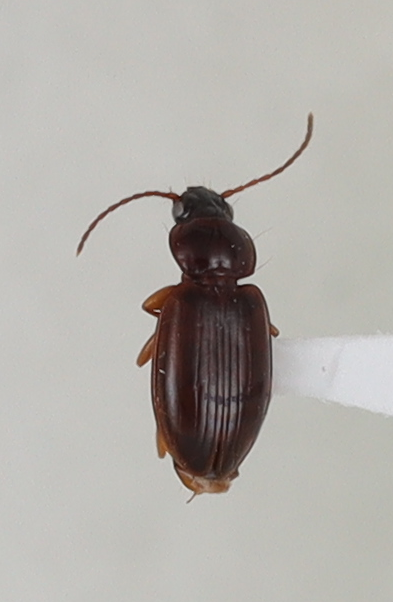
Scientific name: Trechus obtusus
Plot: 14
Trap: E
Collected: 20200915